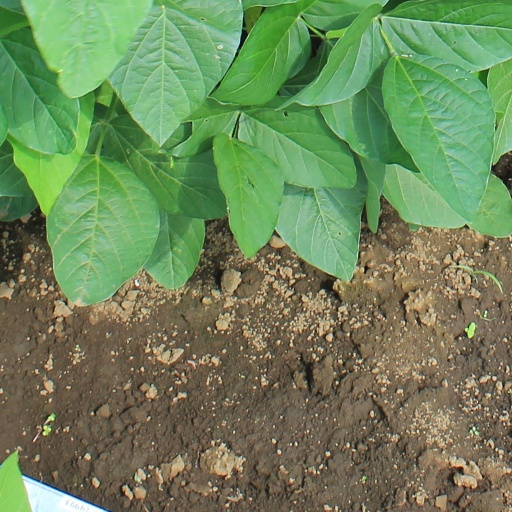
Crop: soybean